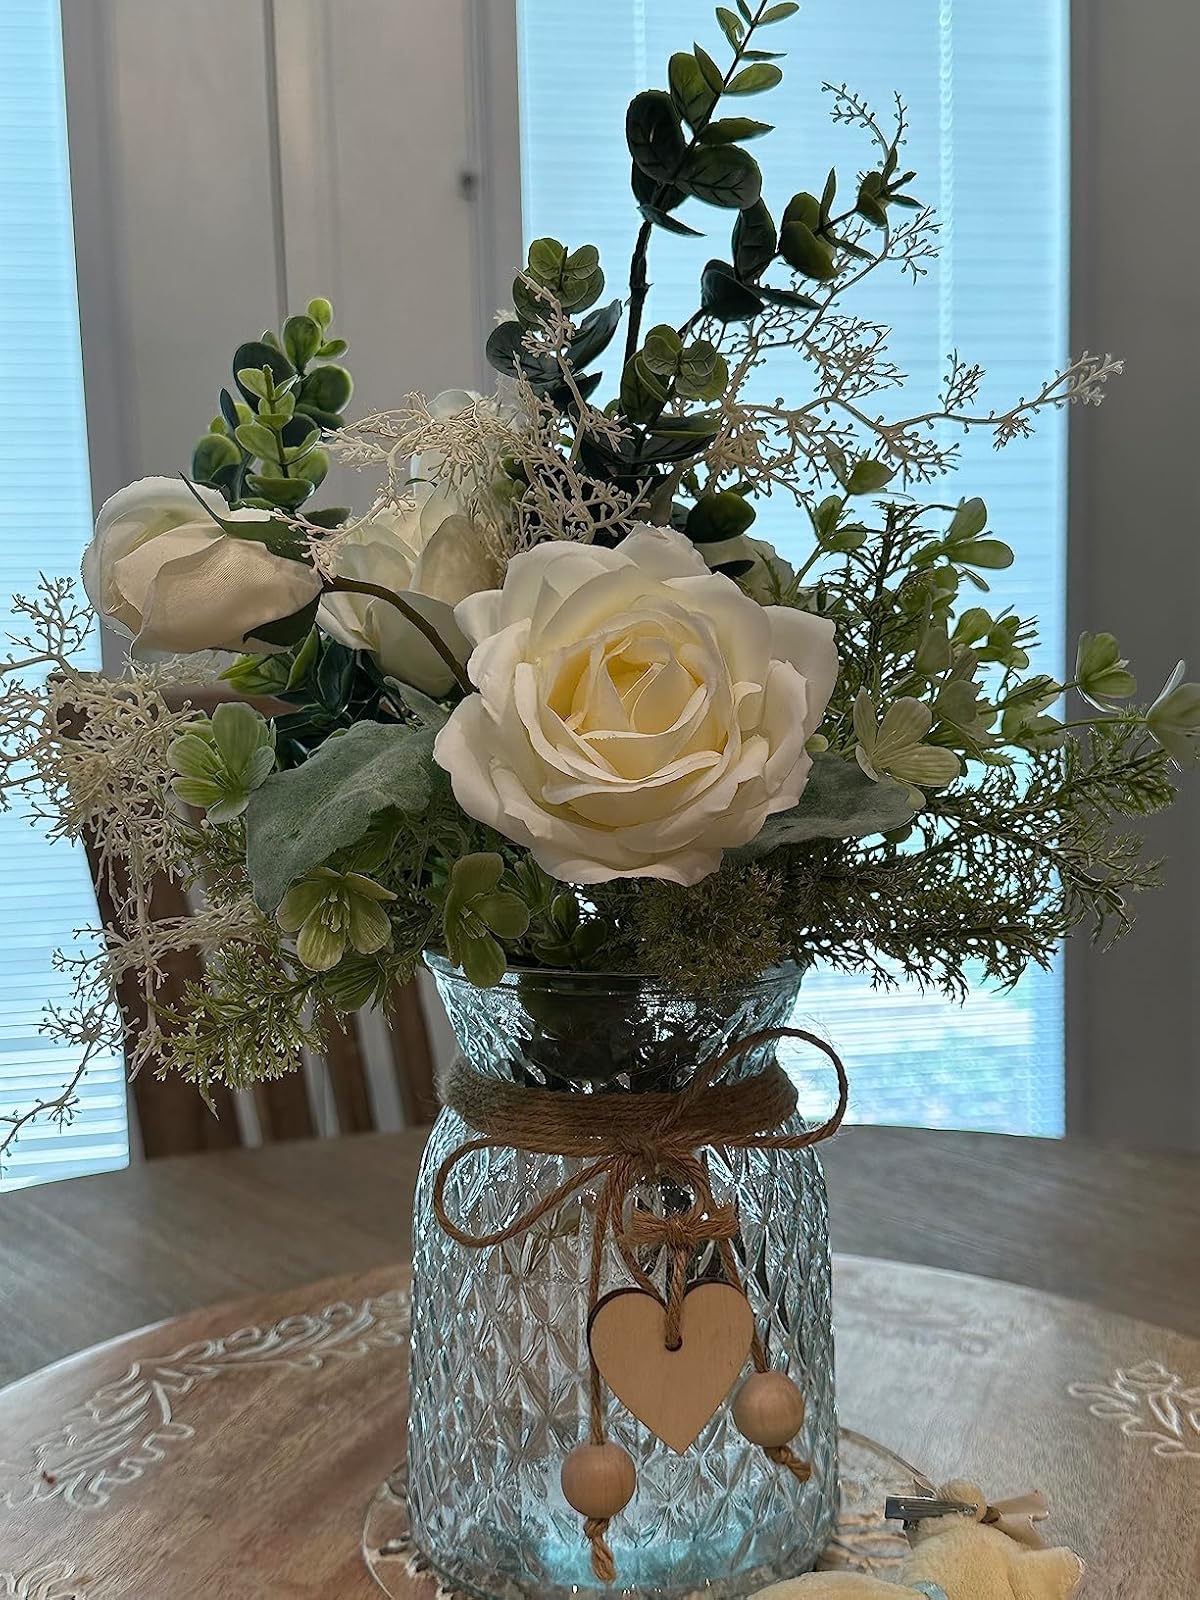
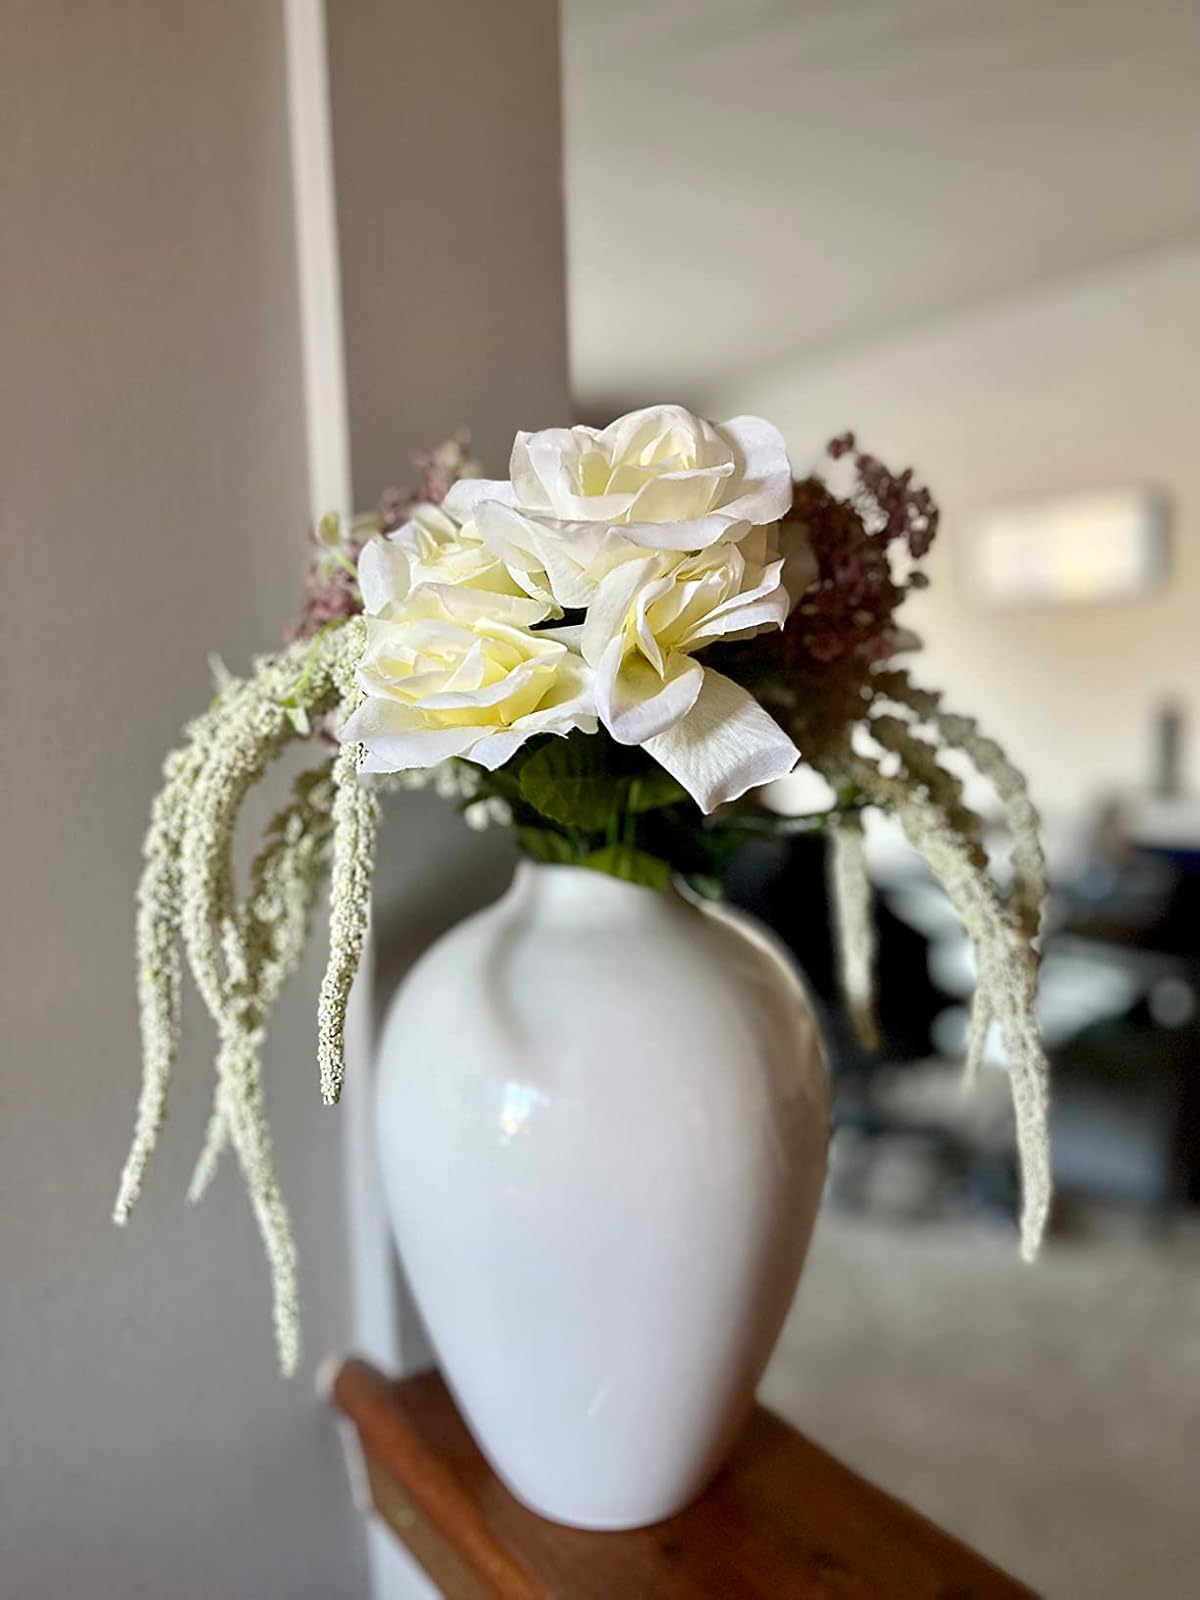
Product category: vase
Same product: no